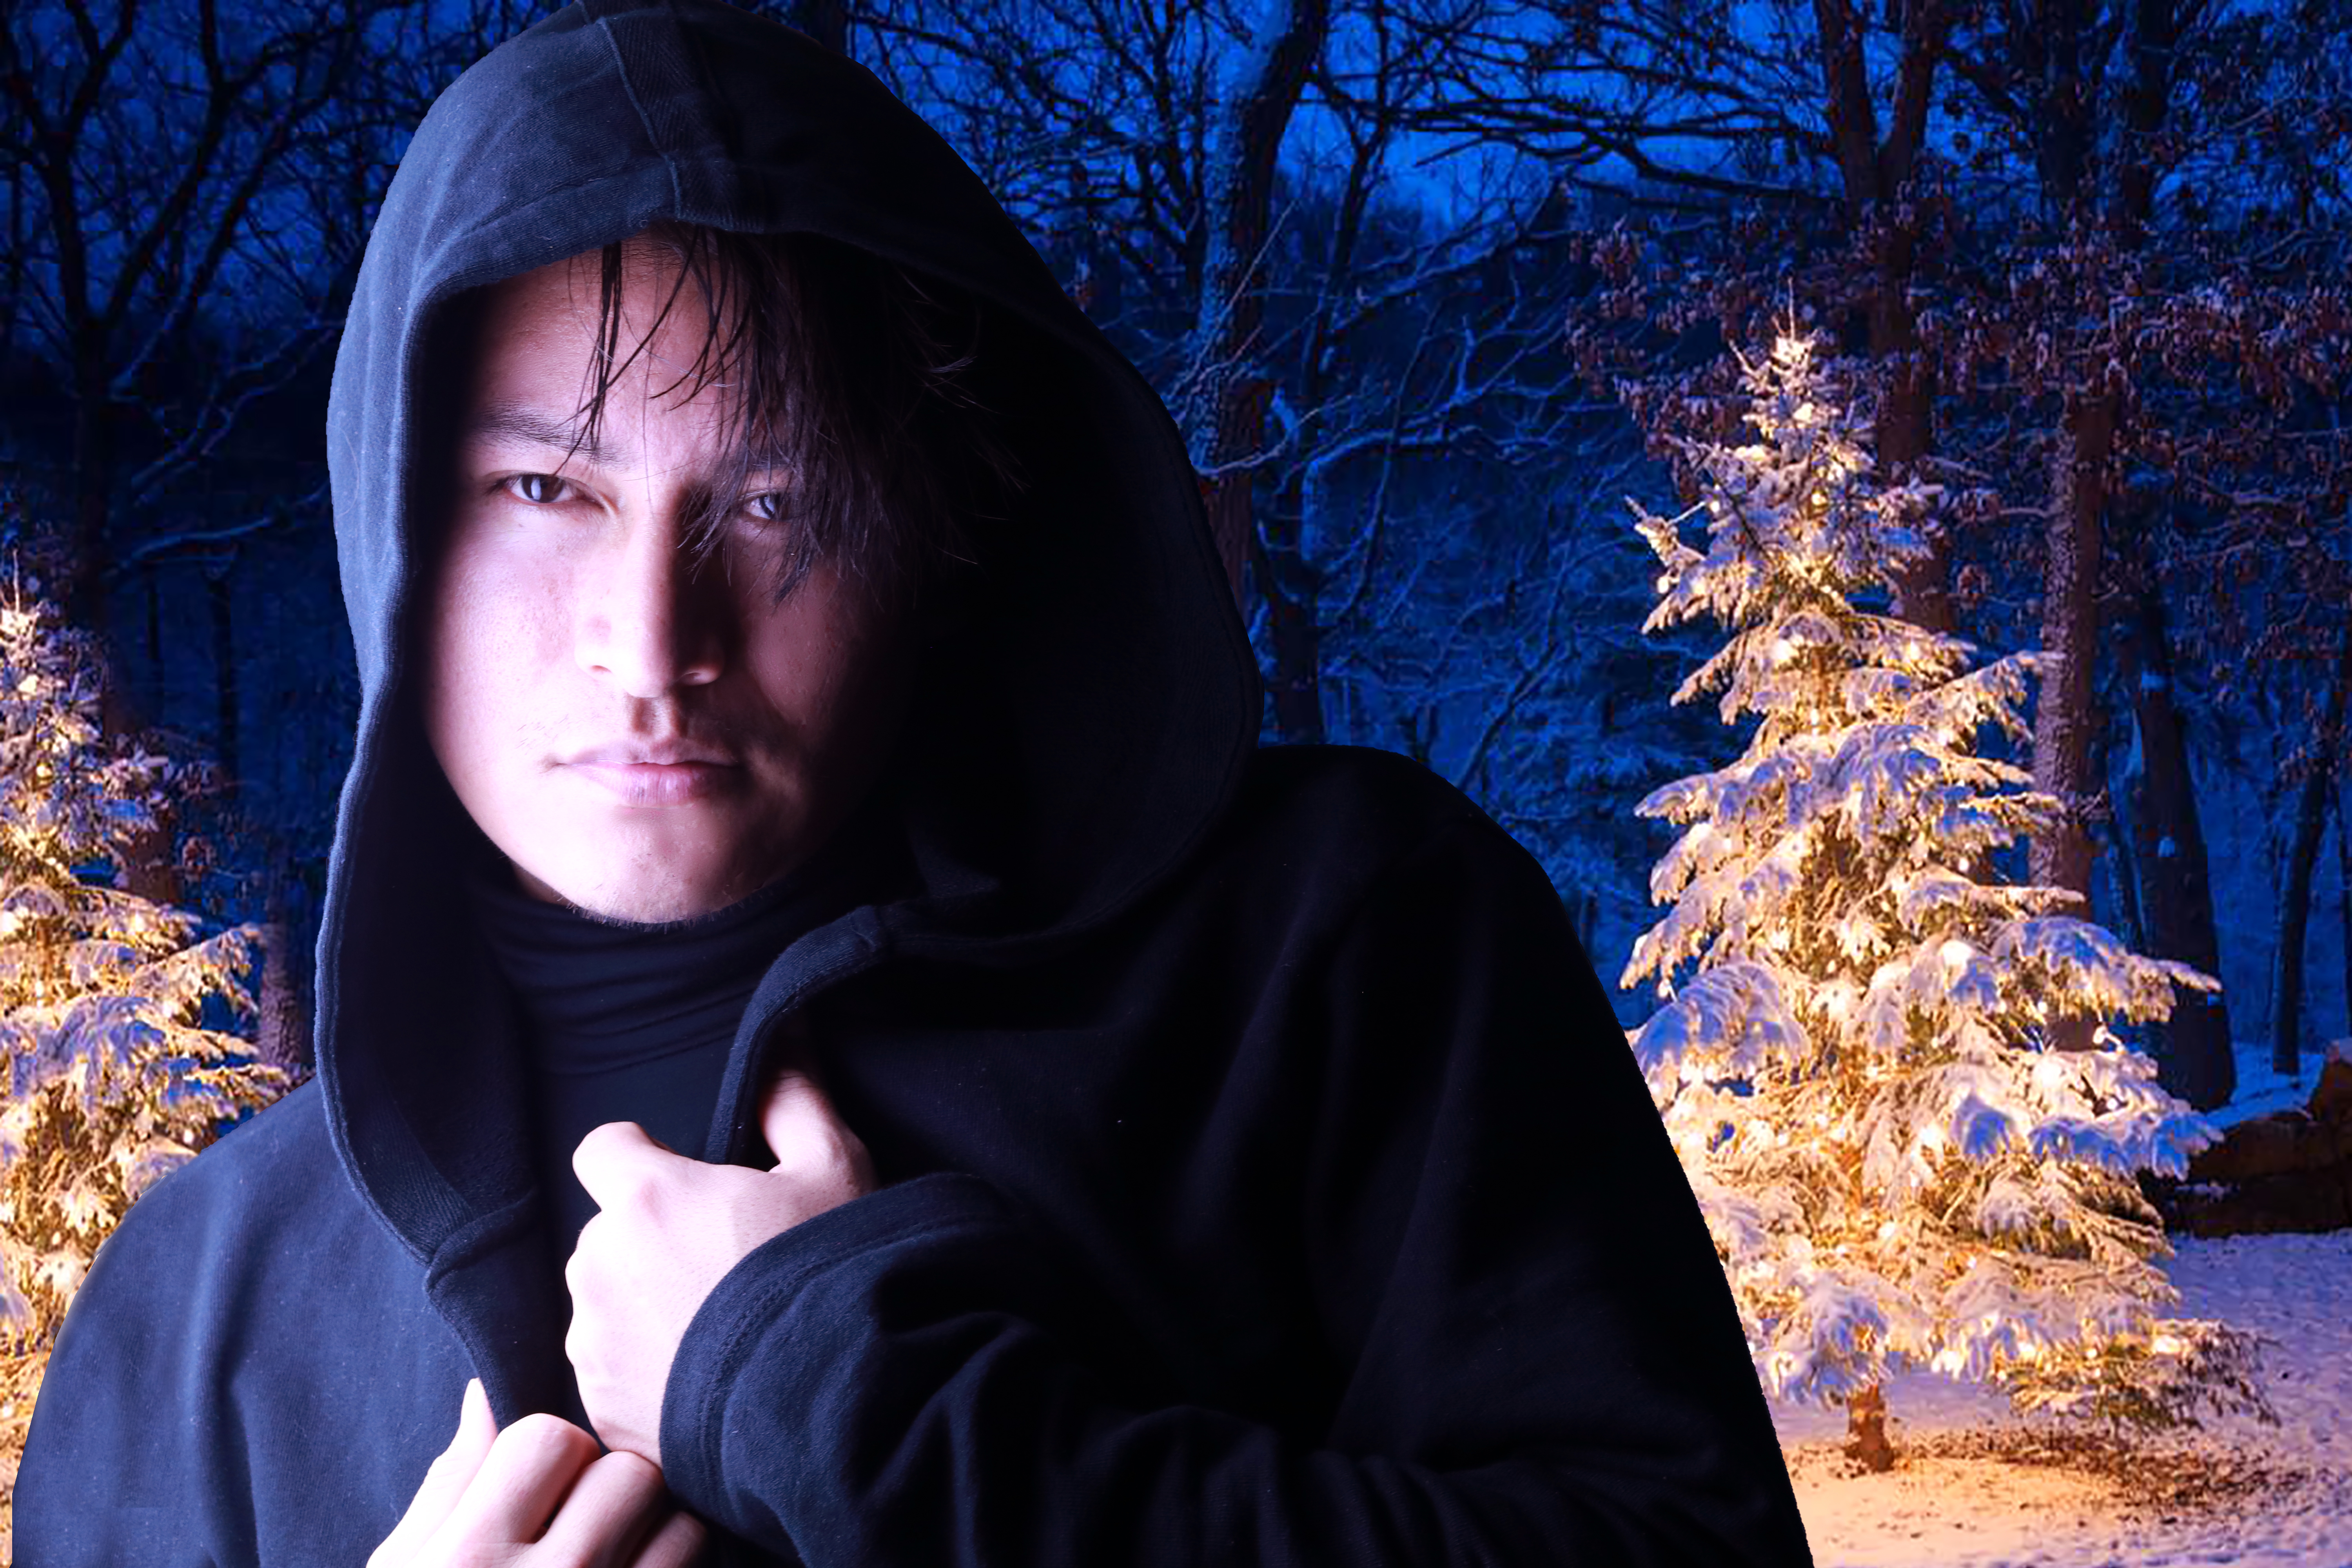
christmas tree night, blue, winter, tree, nature, woody plant, purple, plant, snow, girl, outerwear, fun, freezing, forest, smile, autumn